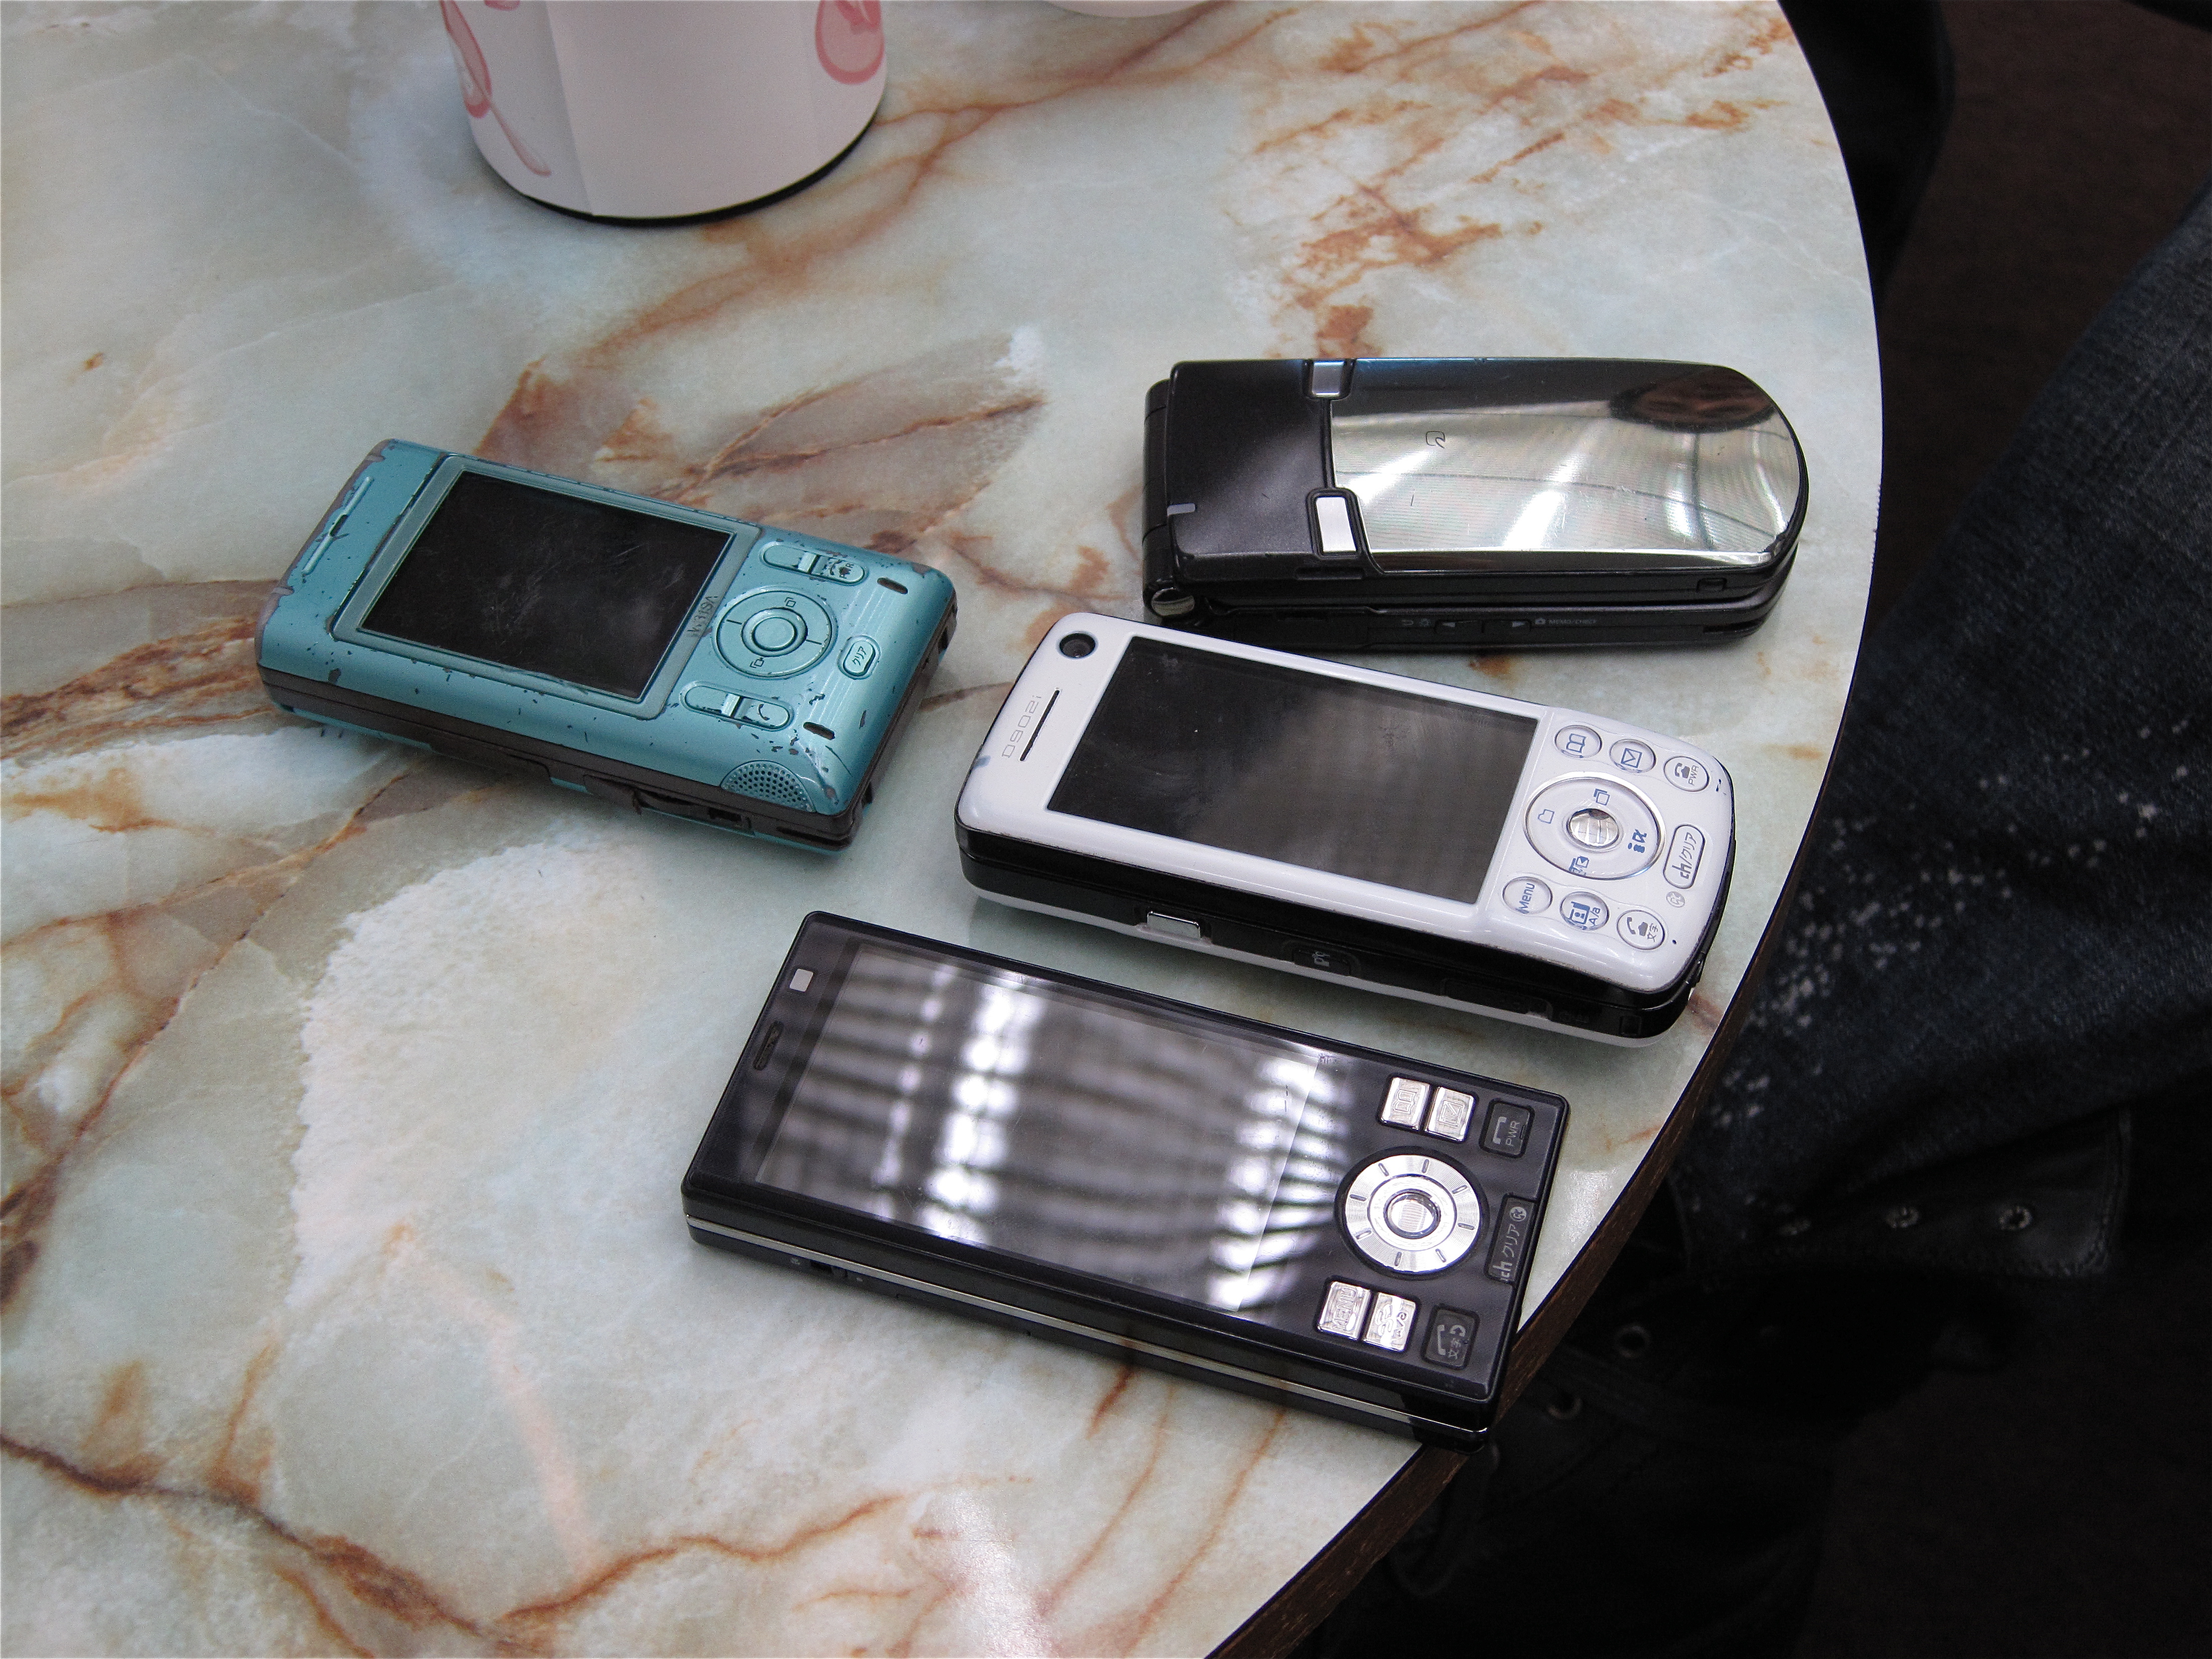
hand, gadget, japan, human body, eye, organ